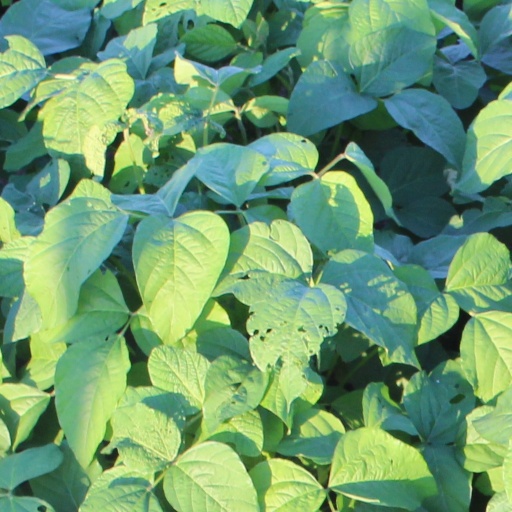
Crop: soybean